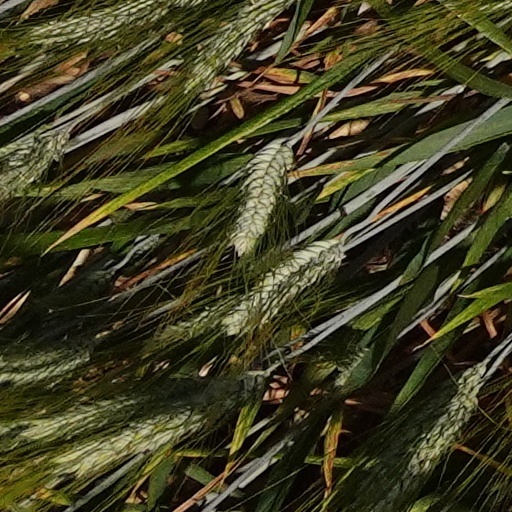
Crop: wheat